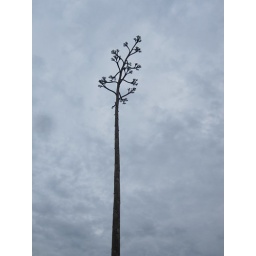
plant in infinite sky